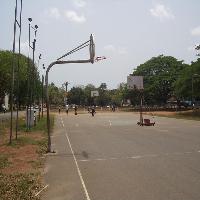
Weather: cloudy or overcast